Warsaw concentration camp

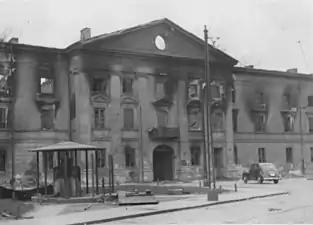
A black-and-white photo of a partially destroyed building of the Wołyń Caserns (commonly known as Gęsiówka), taken during the Warsaw Ghetto Uprising.

During the first nine months, the Warsaw concentration camp functioned in its own right. At this time it carried the official name of (often referred to as for short in Nazi documents and in Polish scholarship, or, in most contemporary German-language works). In May 1944, became a branch of Majdanek concentration camp, so the camp's name changed to . It was also sometimes referred to in German sources as .